Address book

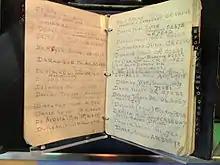
Jack L. Warner's address book on display at the National Museum of American History

Address books can also appear as software designed for this purpose, such as the "Contacts" application included with Apple Inc.'s Mac OS. Simple address books have been incorporated into email software for many years, though more advanced versions have emerged in the 1990s and beyond, and in mobile phones (a SIM card can store entries).